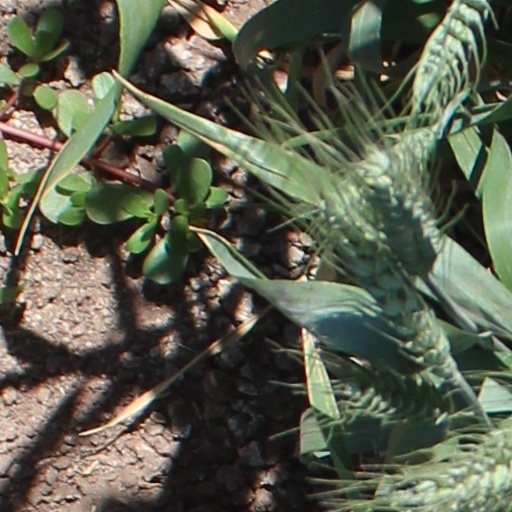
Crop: wheat